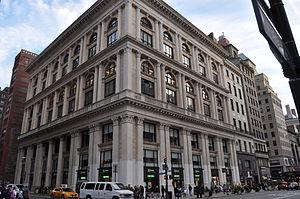
Les National Historic Landmarks de New York sont les sites historiques d'intérêt national de la ville de New York aux États-Unis.